Jim Hunt

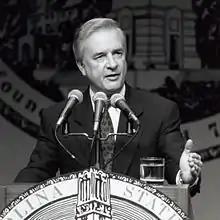
Hunt speaking at North Carolina State University in 1992

Hunt was first sworn in as Governor of North Carolina on January 8, 1977. He is the only Governor of North Carolina to have been elected to four terms. He was first elected governor in 1976 over Republican David Flaherty and was re-elected in 1980, defeating I. Beverly Lake. Hunt supported a constitutional change during his first term that allowed him to be the first North Carolina governor to run for a second consecutive term.